Our Kind of Traitor (novel)

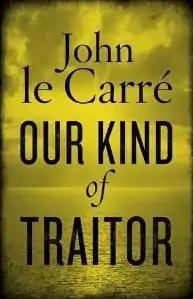
First edition cover

Our Kind of Traitor, published in 2010, is a novel by the British author John le Carré, about a Russian money launderer seeking to defect after his close friend is killed by his new superiors.